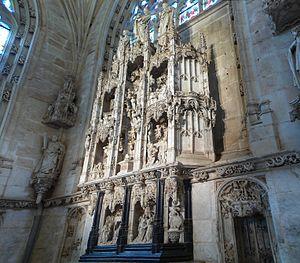
L'église Saint-Nicolas-de-Tolentin de Brou est une église faisant partie du monastère royal de Brou, à Bourg-en-Bresse dans l'Ain, qui fut construite à la demande de Marguerite d'Autriche.